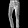
Label: Trouser